Maekawa Station

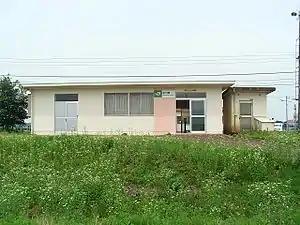
Maekawa Station, June 2009

is a railway station in the city of Nagaoka, Niigata, Japan, operated by East Japan Railway Company (JR East).